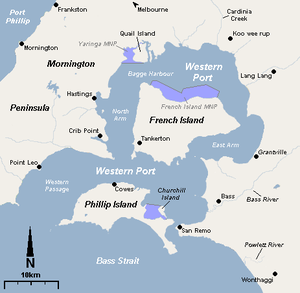
La Baie de Western Port, connue aussi sous les noms de Western Port ou de Western Port Bay, est une grande baie de Victoria en Australie, s'ouvrant sur le Détroit de Bass. Elle est la deuxième plus grande baie de Victoria. Géographiquement, la baie est occupée par deux grandes îles : French Island et Phillip Island. Contrairement à ce que son nom pourrait laisser penser, la baie se trouve à l'est de la baie de Port Phillip, et est séparée d'elle par la péninsule de Mornington.